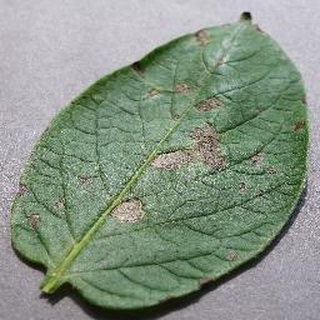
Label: potato_early_blight